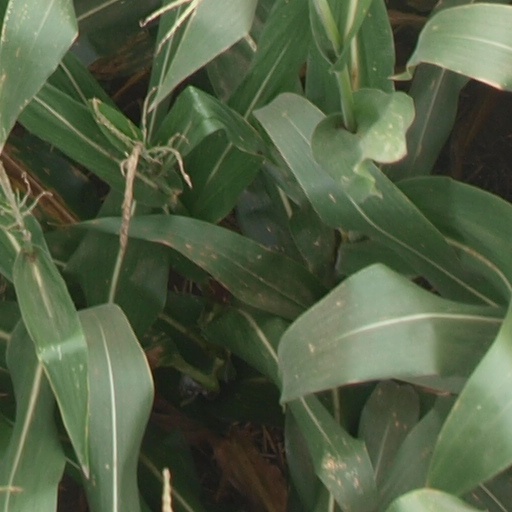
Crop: maize; corn